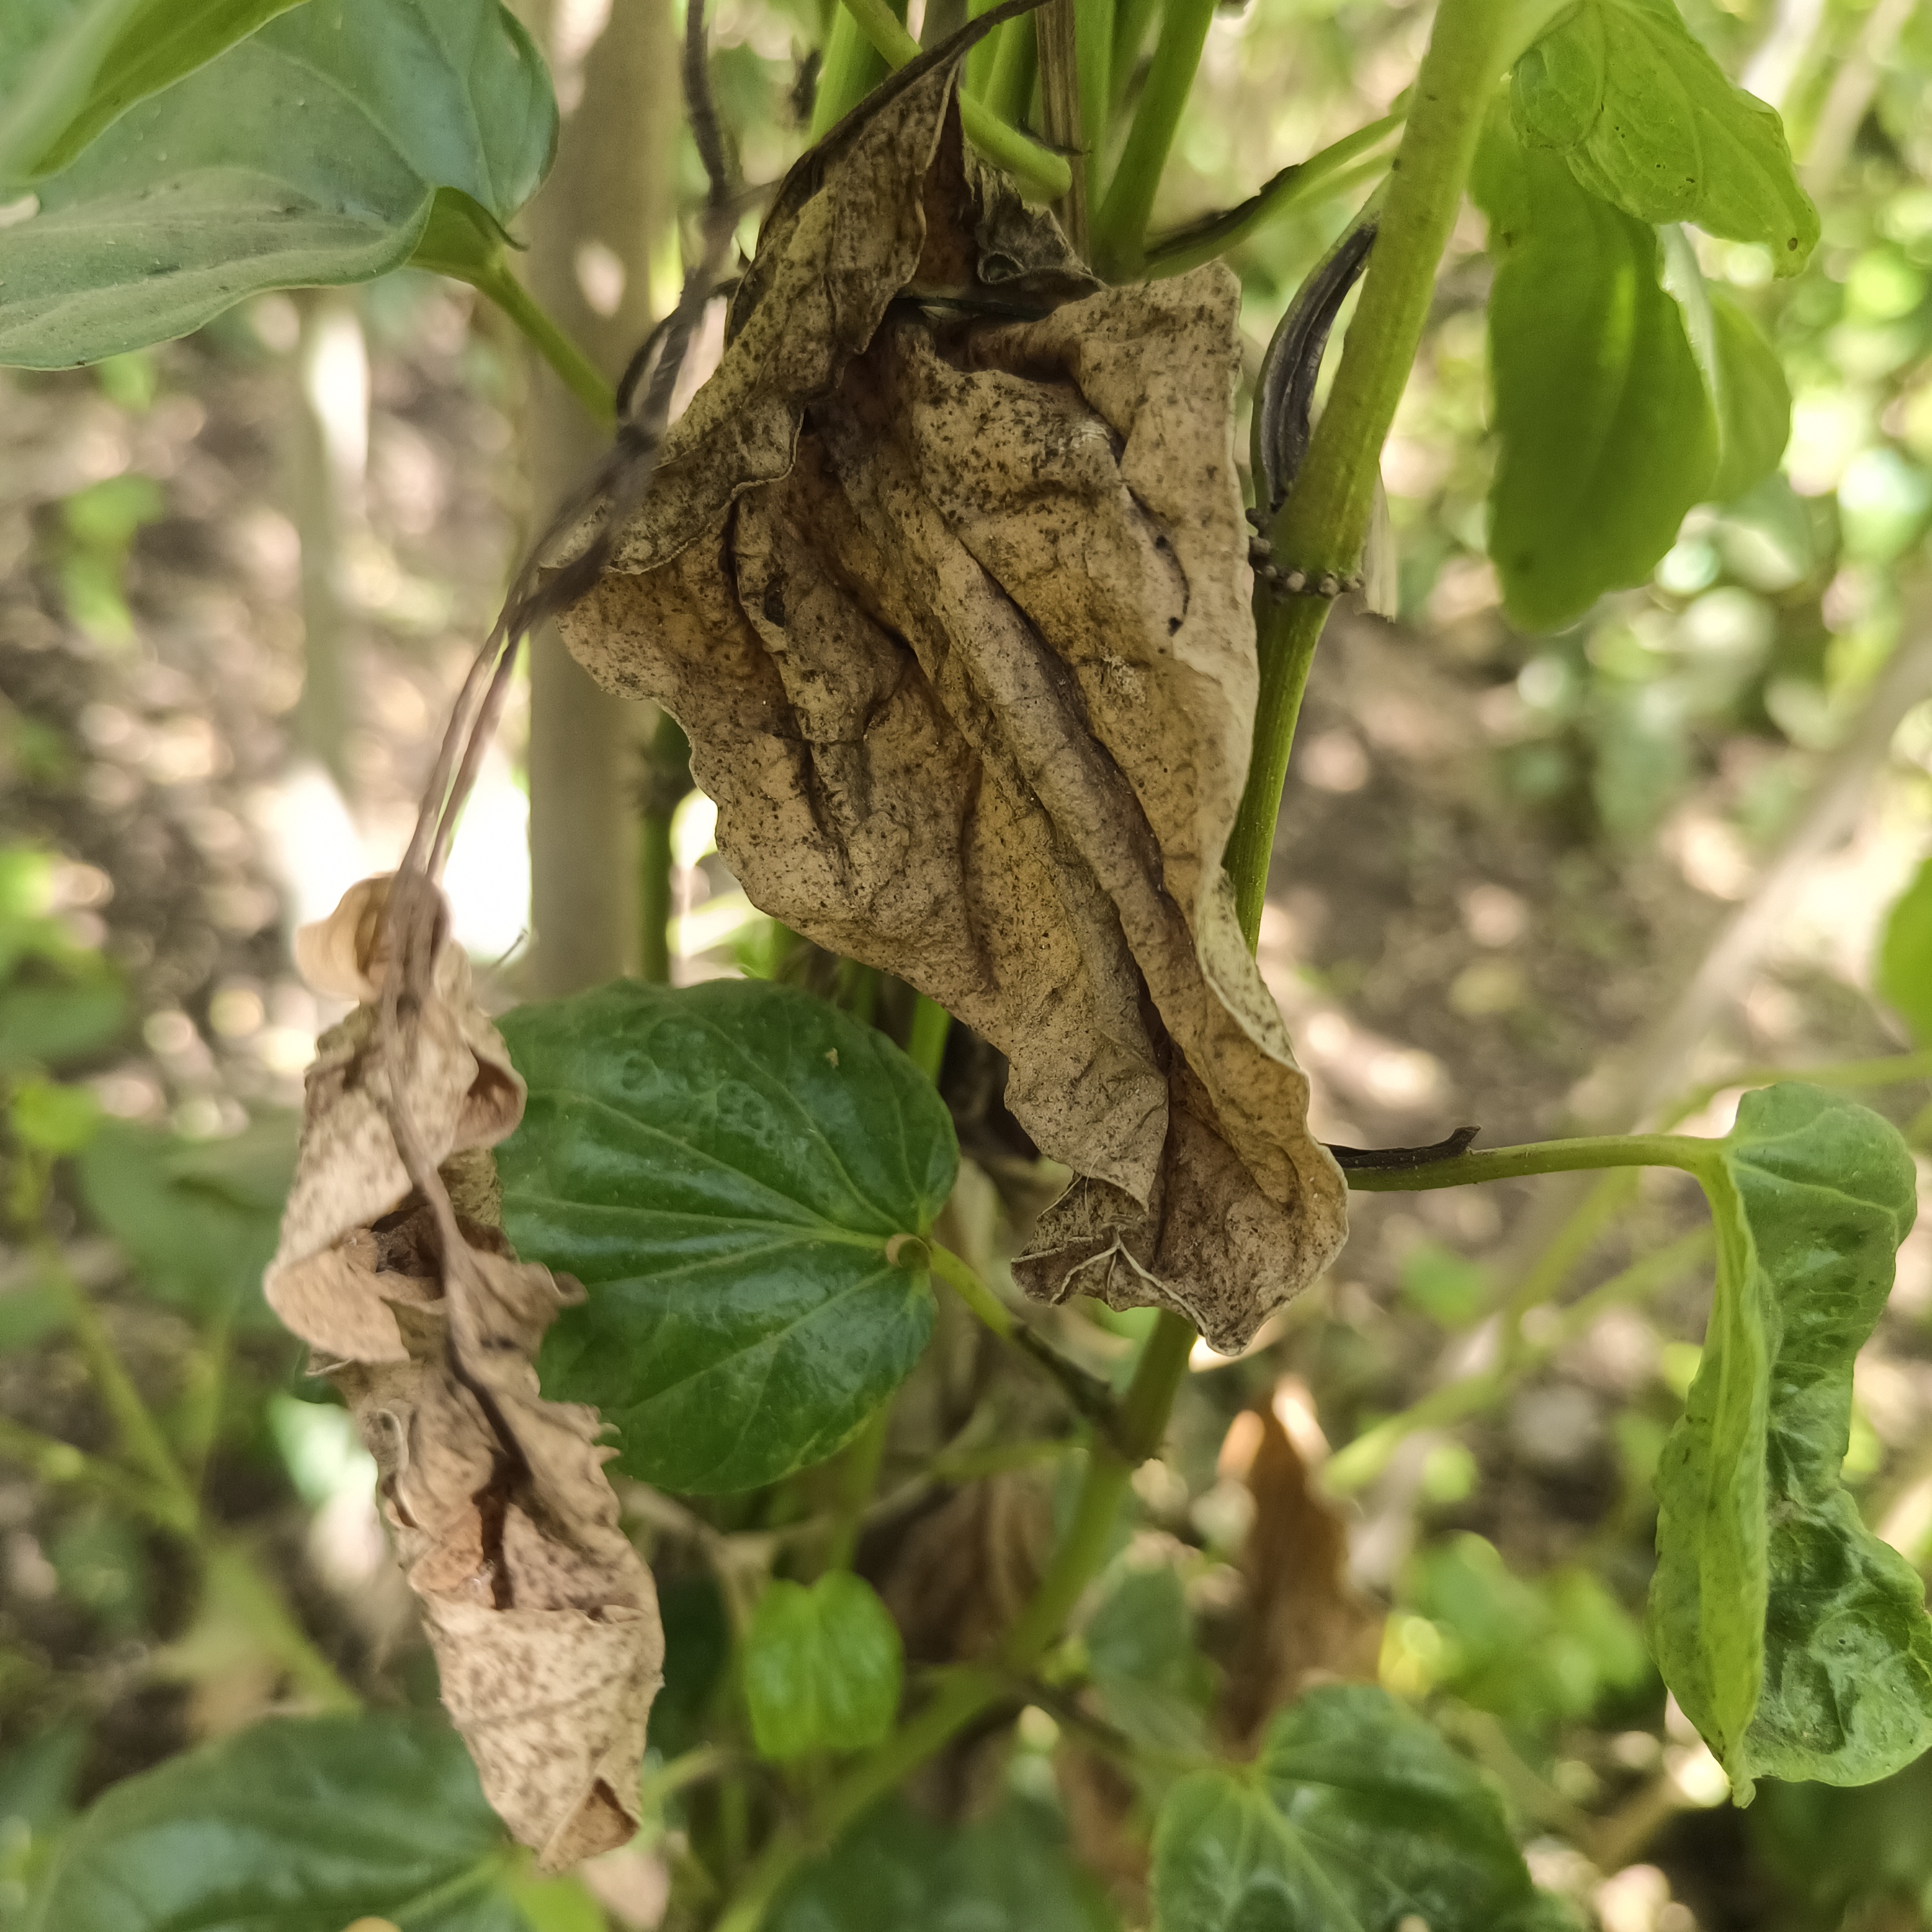
Label: Dried